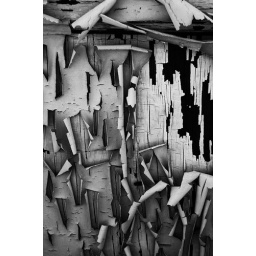
The front door of a desert house in Dagget California slowly rotting and peeling away in the heat and sun.